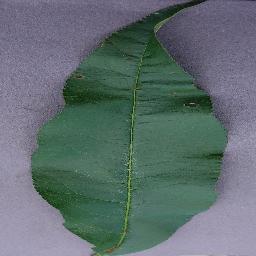
Label: Peach___Bacterial_spot